Craftivism

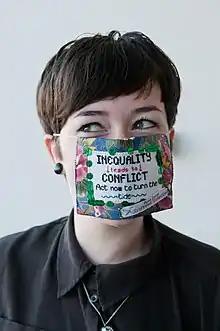
A woman wearing a craftivist facemask.

Craftivism is a form of activism, typically incorporating elements of anti-capitalism, environmentalism, solidarity, or third-wave feminism, that is centered on practices of craft - or what has traditionally been referred to as "domestic arts". Craftivism includes, but is not limited to, various forms of needlework including yarn-bombing or cross-stitch. Craftivism is a social process of collective empowerment, action, expression and negotiation. In craftivism, engaging in the social and critical discourse around the work is central to its production and dissemination. Practitioners are known as craftivists. The word 'craftivism' is a portmanteau of the words craft and activism.